Robert Pierpoint (Vermont politician)

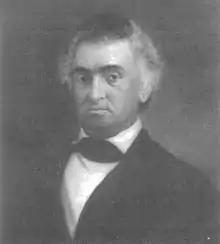
Robert Pierpoint, Vermont Lieutenant Governor

Robert Pierpoint (May 4, 1791 – September 23, 1864) was a Vermont politician and lawyer who served as 16th lieutenant governor of Vermont from 1848 to 1850.